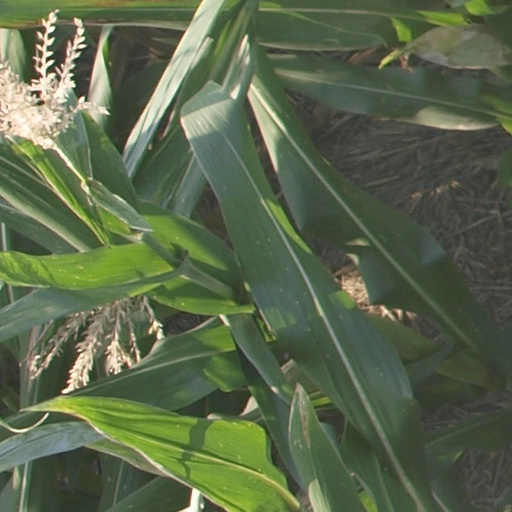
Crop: maize; corn